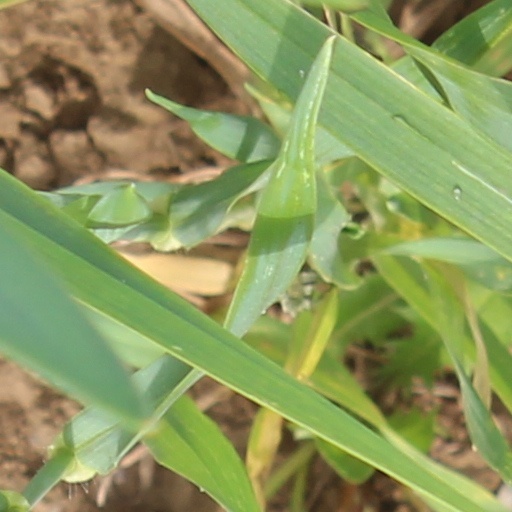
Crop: wheat